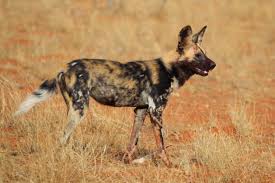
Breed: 211-n000025-African_hunting_dog